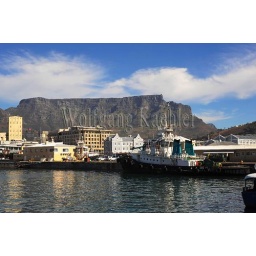
South africa, cape town, waterfront with table mountain in background